Edward James Roye

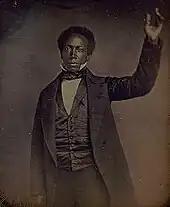
Daguerrotype of Roye (date uncertain)

Roye was inaugurated as President of Liberia on January 3, 1870. In the decades after 1868, escalating economic difficulties weakened the state's dominance over the coastal indigenous tribal peoples. Conditions worsened, the cost of imports was far greater than the income generated by exports of its commodity crops of coffee, rice, palm oil, sugarcane, and timber. Liberia tried desperately to modernize its largely agricultural economy.